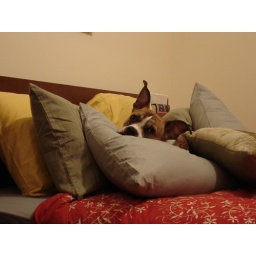
murphy dogs in the bed